Yeonseo-myeon

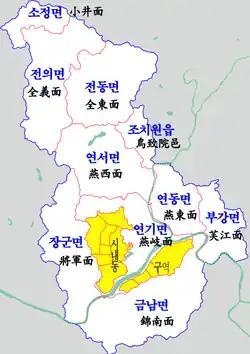
Map of Sejong City

Yeonseo-myeon is a township of Sejong City, South Korea.